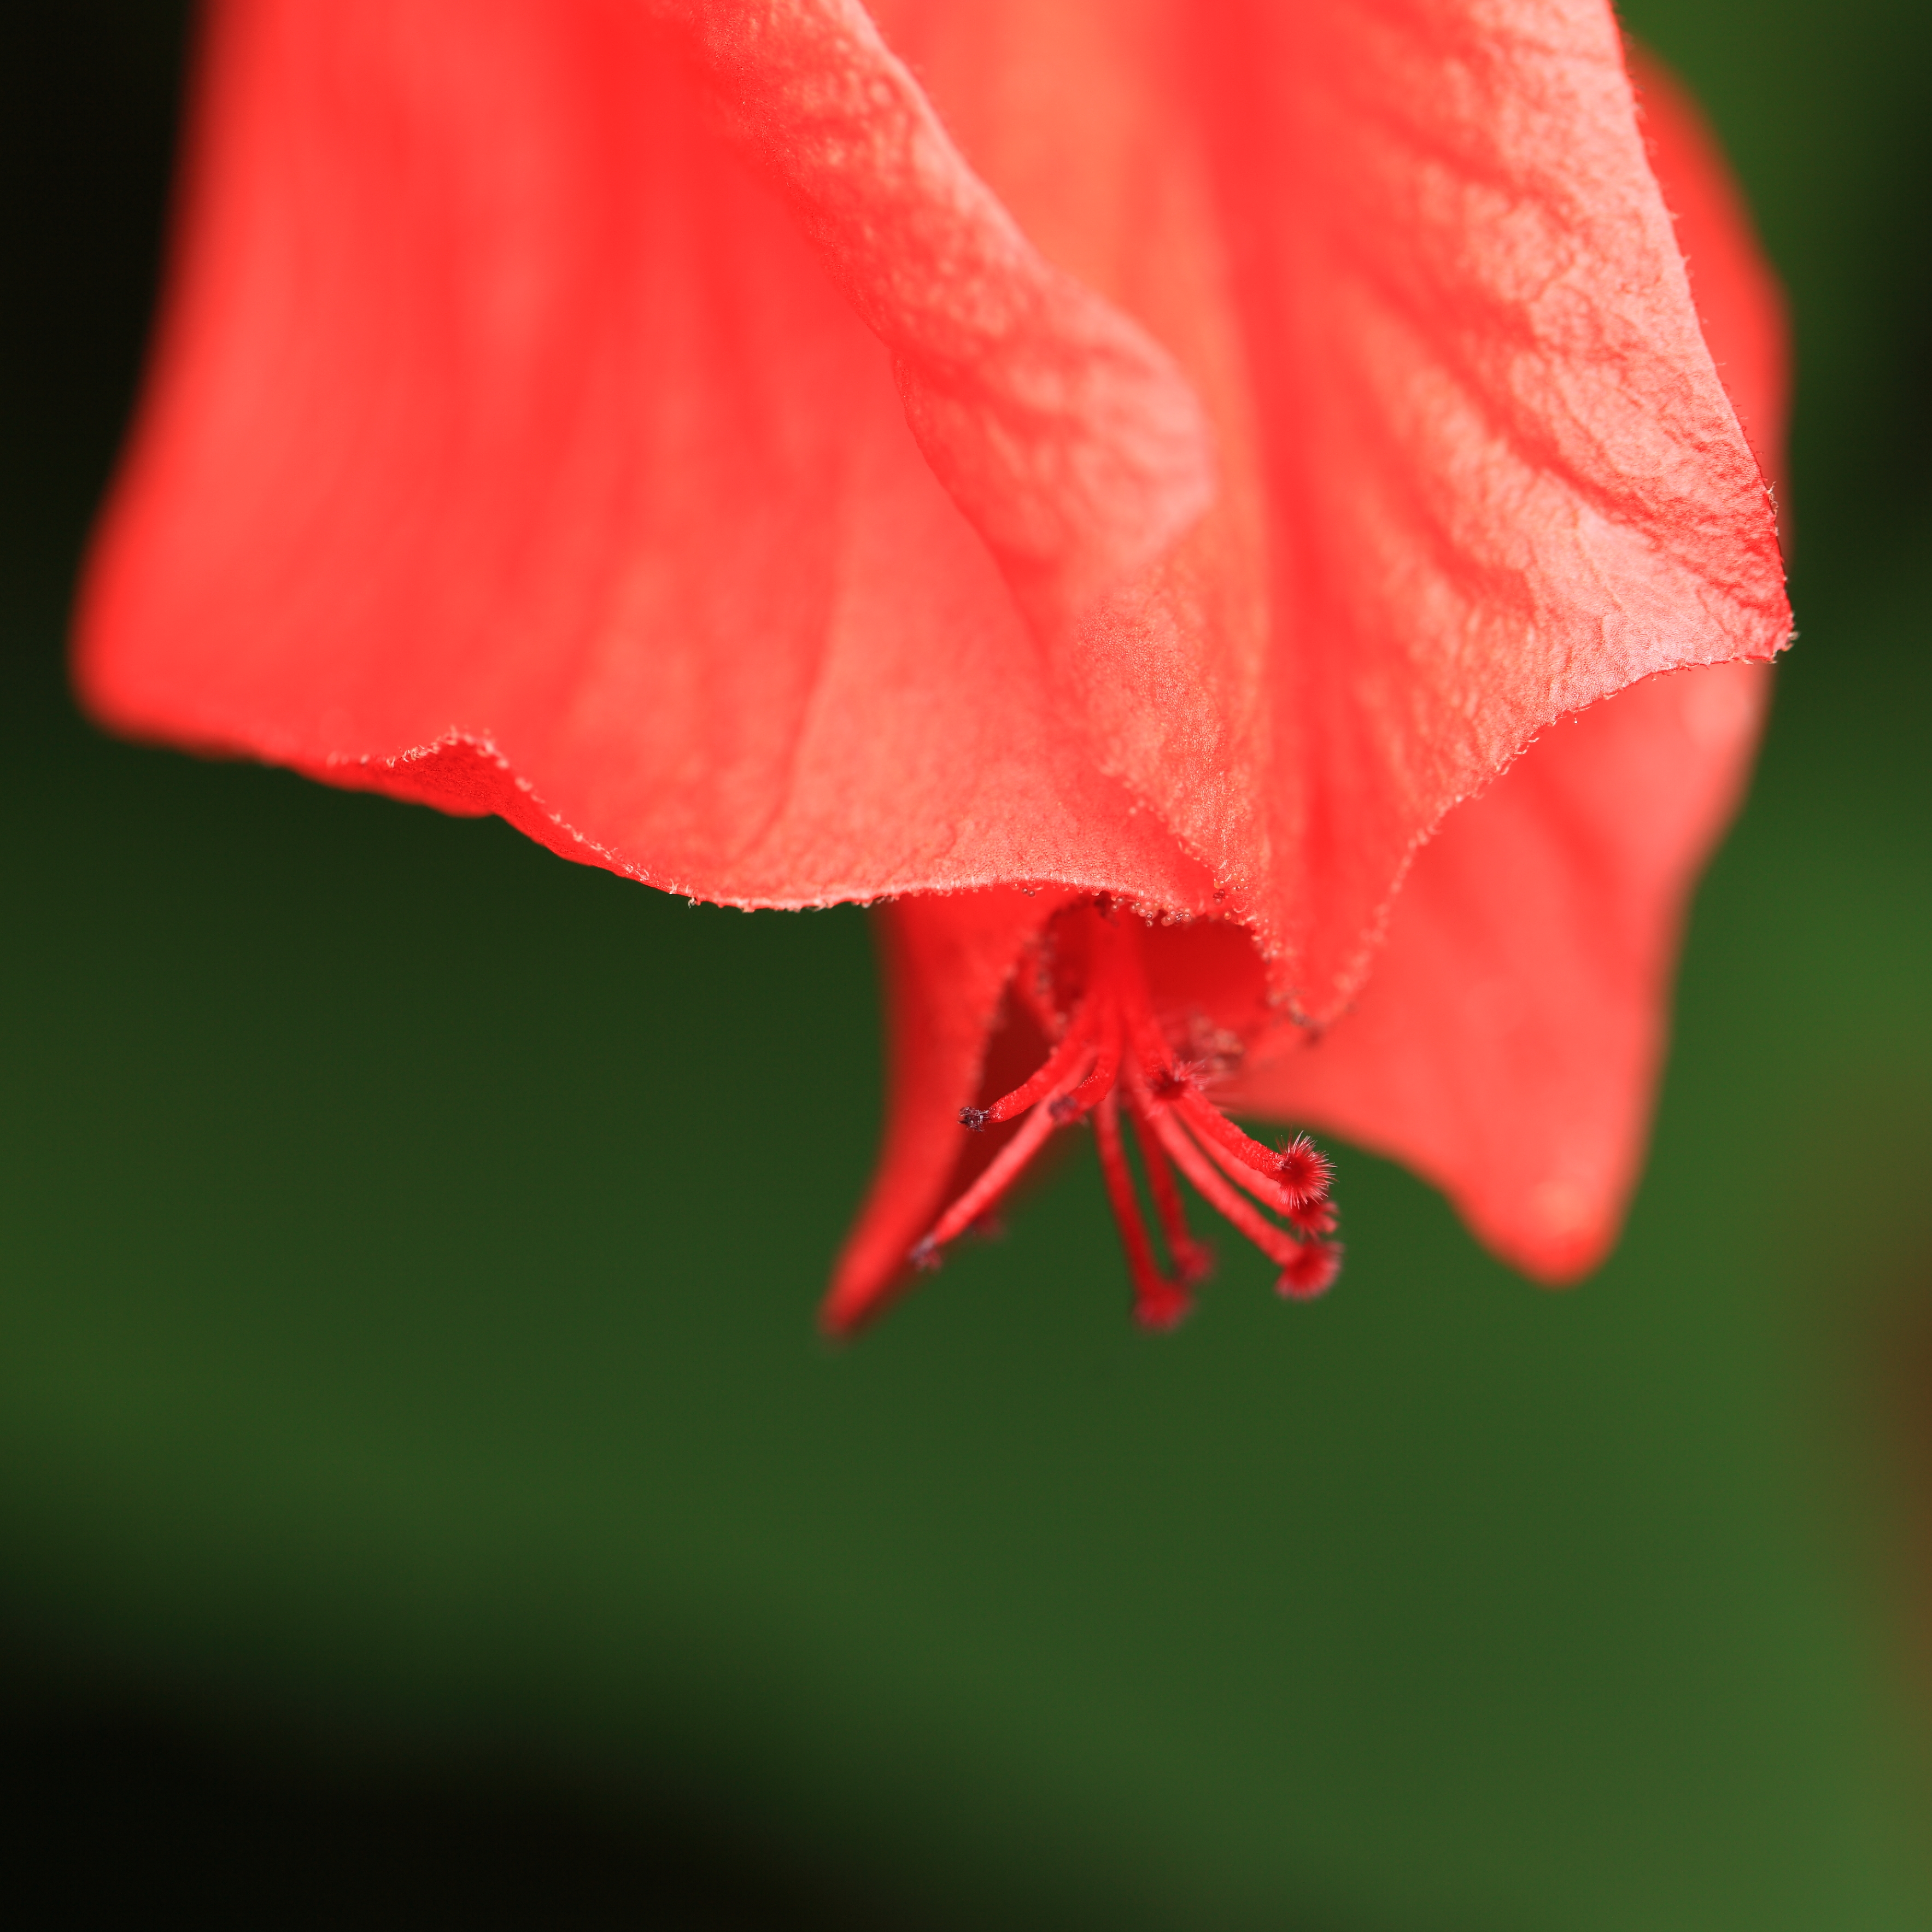
plant, photography, leaf, flower, petal, green, high, red, macro, canon, flora, close up, cool image, 100mm, is, ef, 5d, hires, usm, markii, hi, res, resolution, turkscap, arboreus, malvaviscus, sleepinghibiscus, macro photography, flowering plant, plant stem, land plant